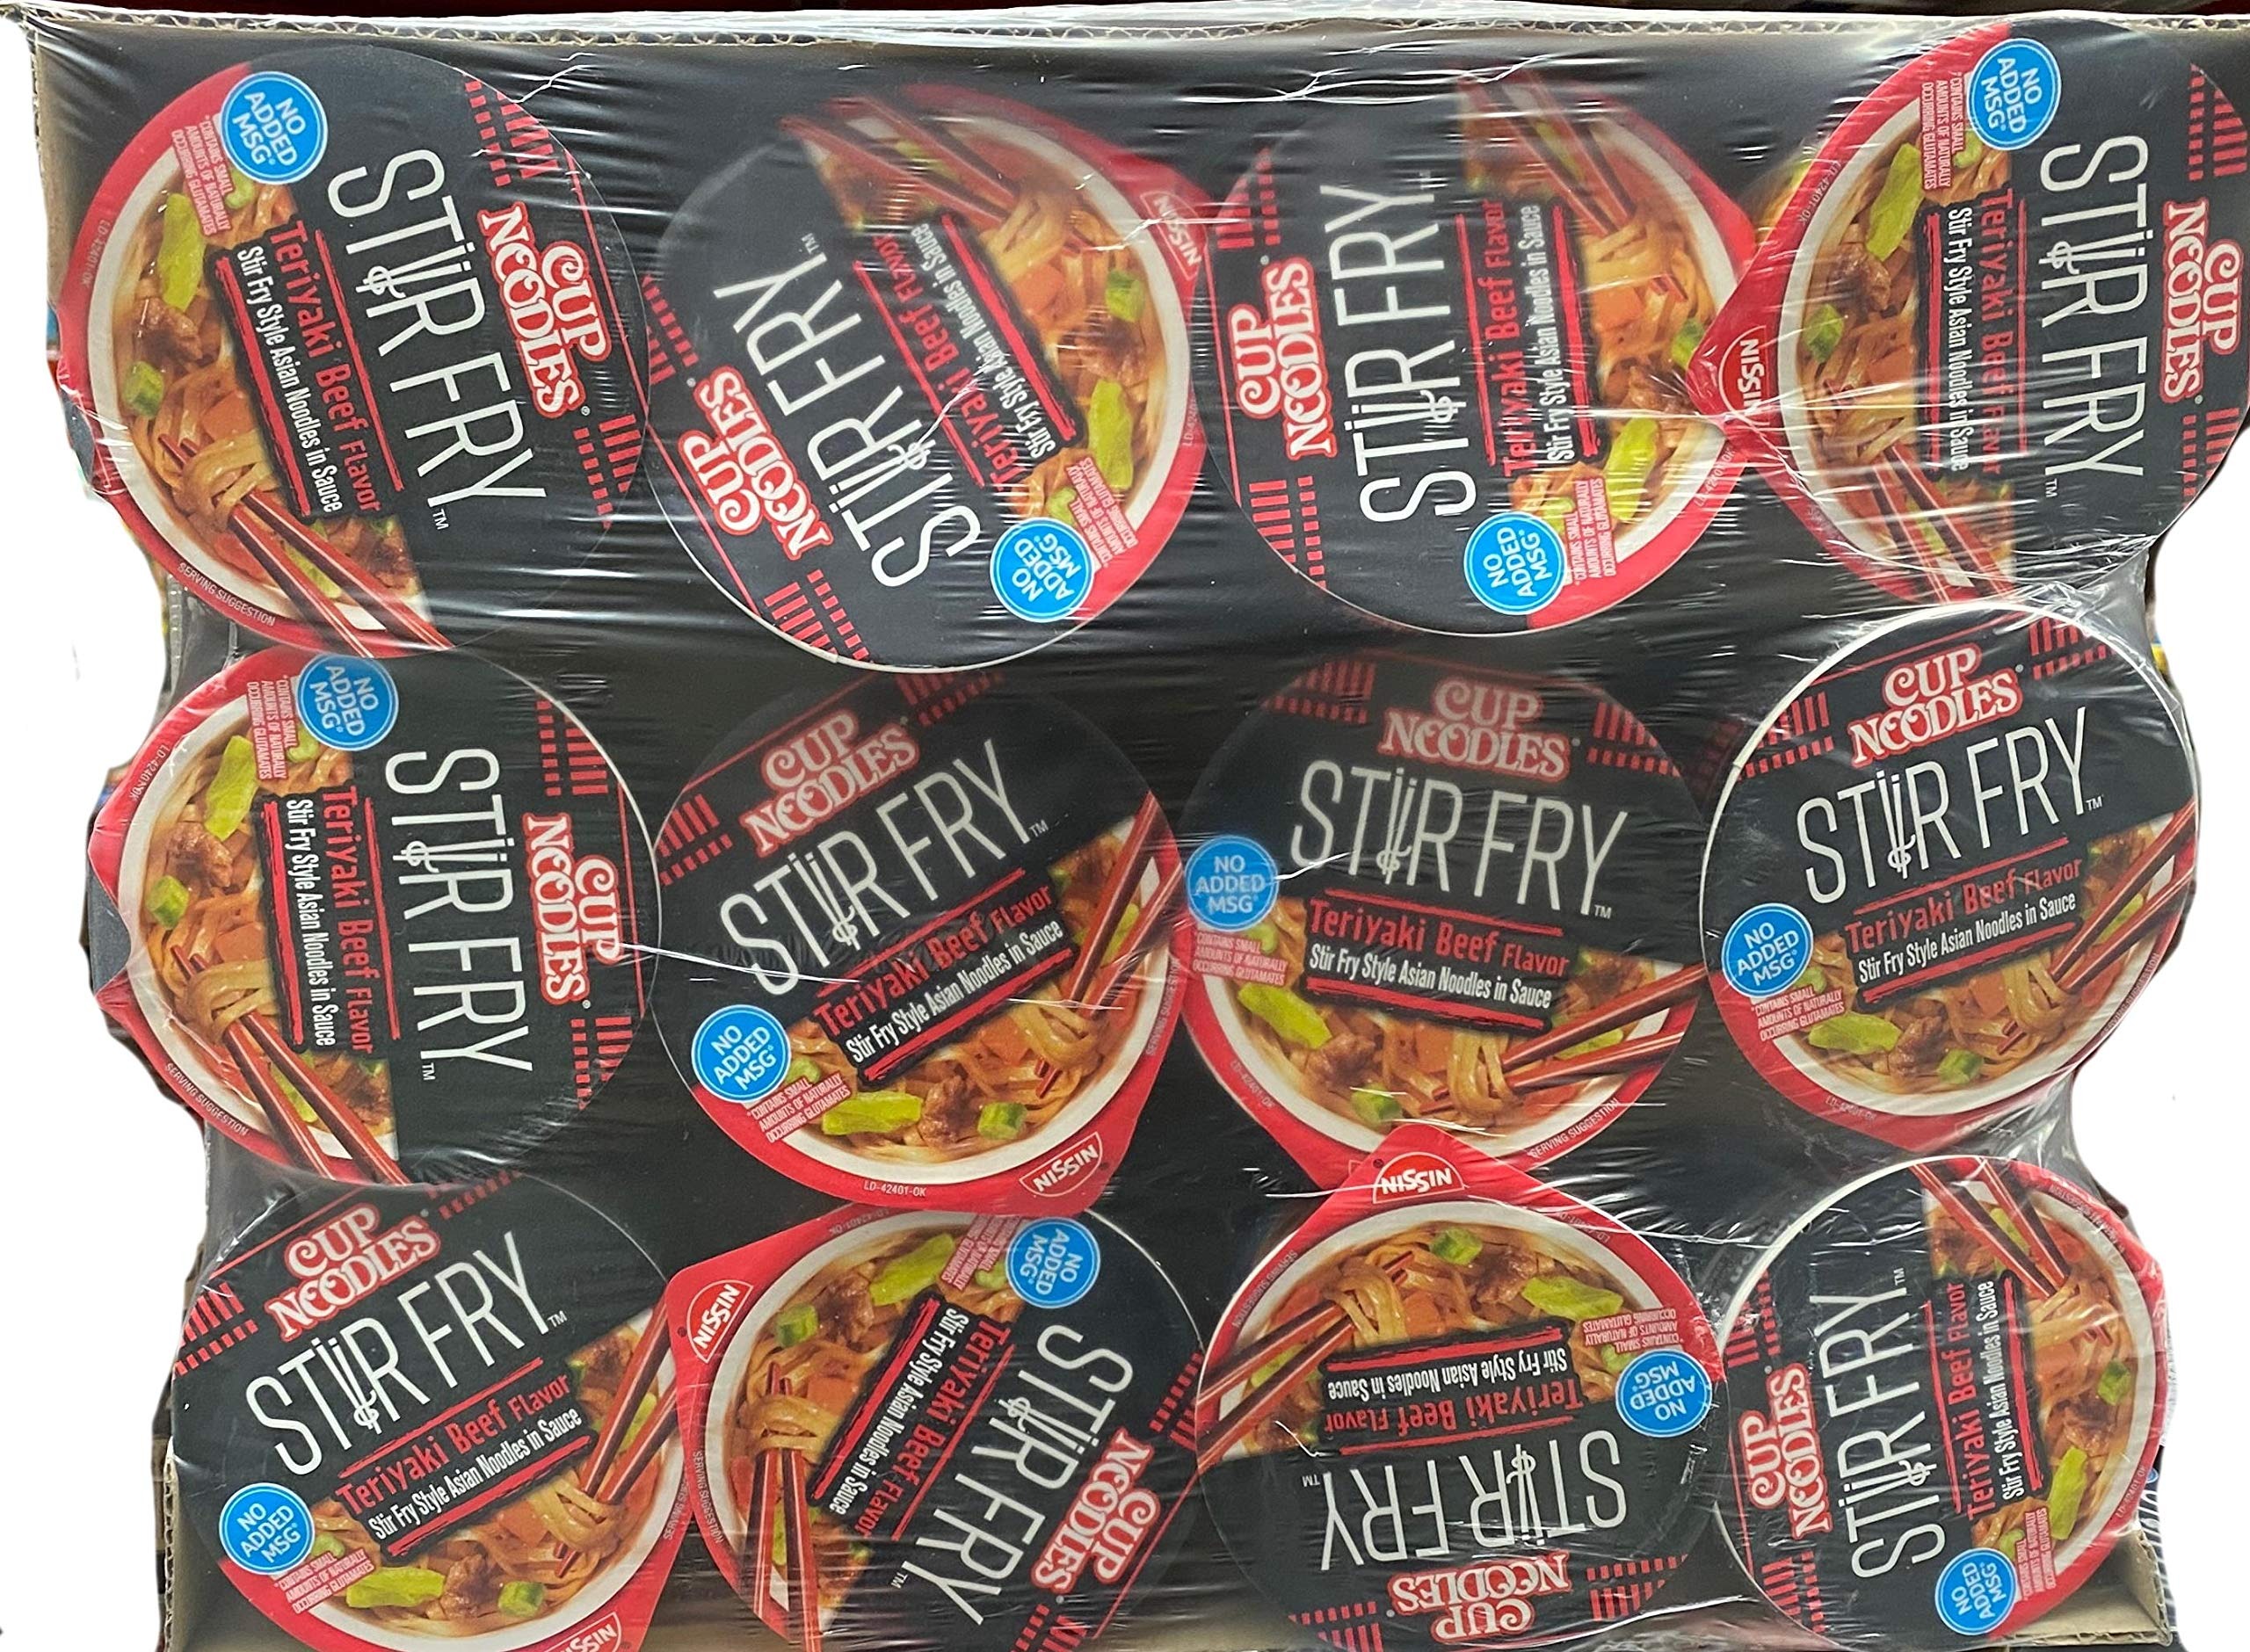
Item Name: Nissin Cup Noodles Stir Fry Teriyaki Beef Flavor, 3 Ounce (12 Pack)
Bullet Point: No Added MSG
Product Description: Stir fry style Asian noodles in sauce. No added MSG (contains small amounts of naturally occurring glutamates). www.nissinfoods.com. Please visit us at www.nissinfoods.com. RSPO: Certified Sustainable Palm Oil. Mixed.
Value: 36.0
Unit: Fl Oz

Price: 11.28